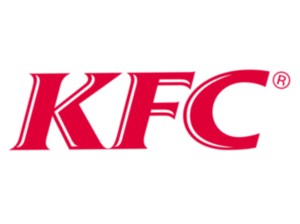
Le logo de le Corporation Kentucky Fried Chicken (droit).